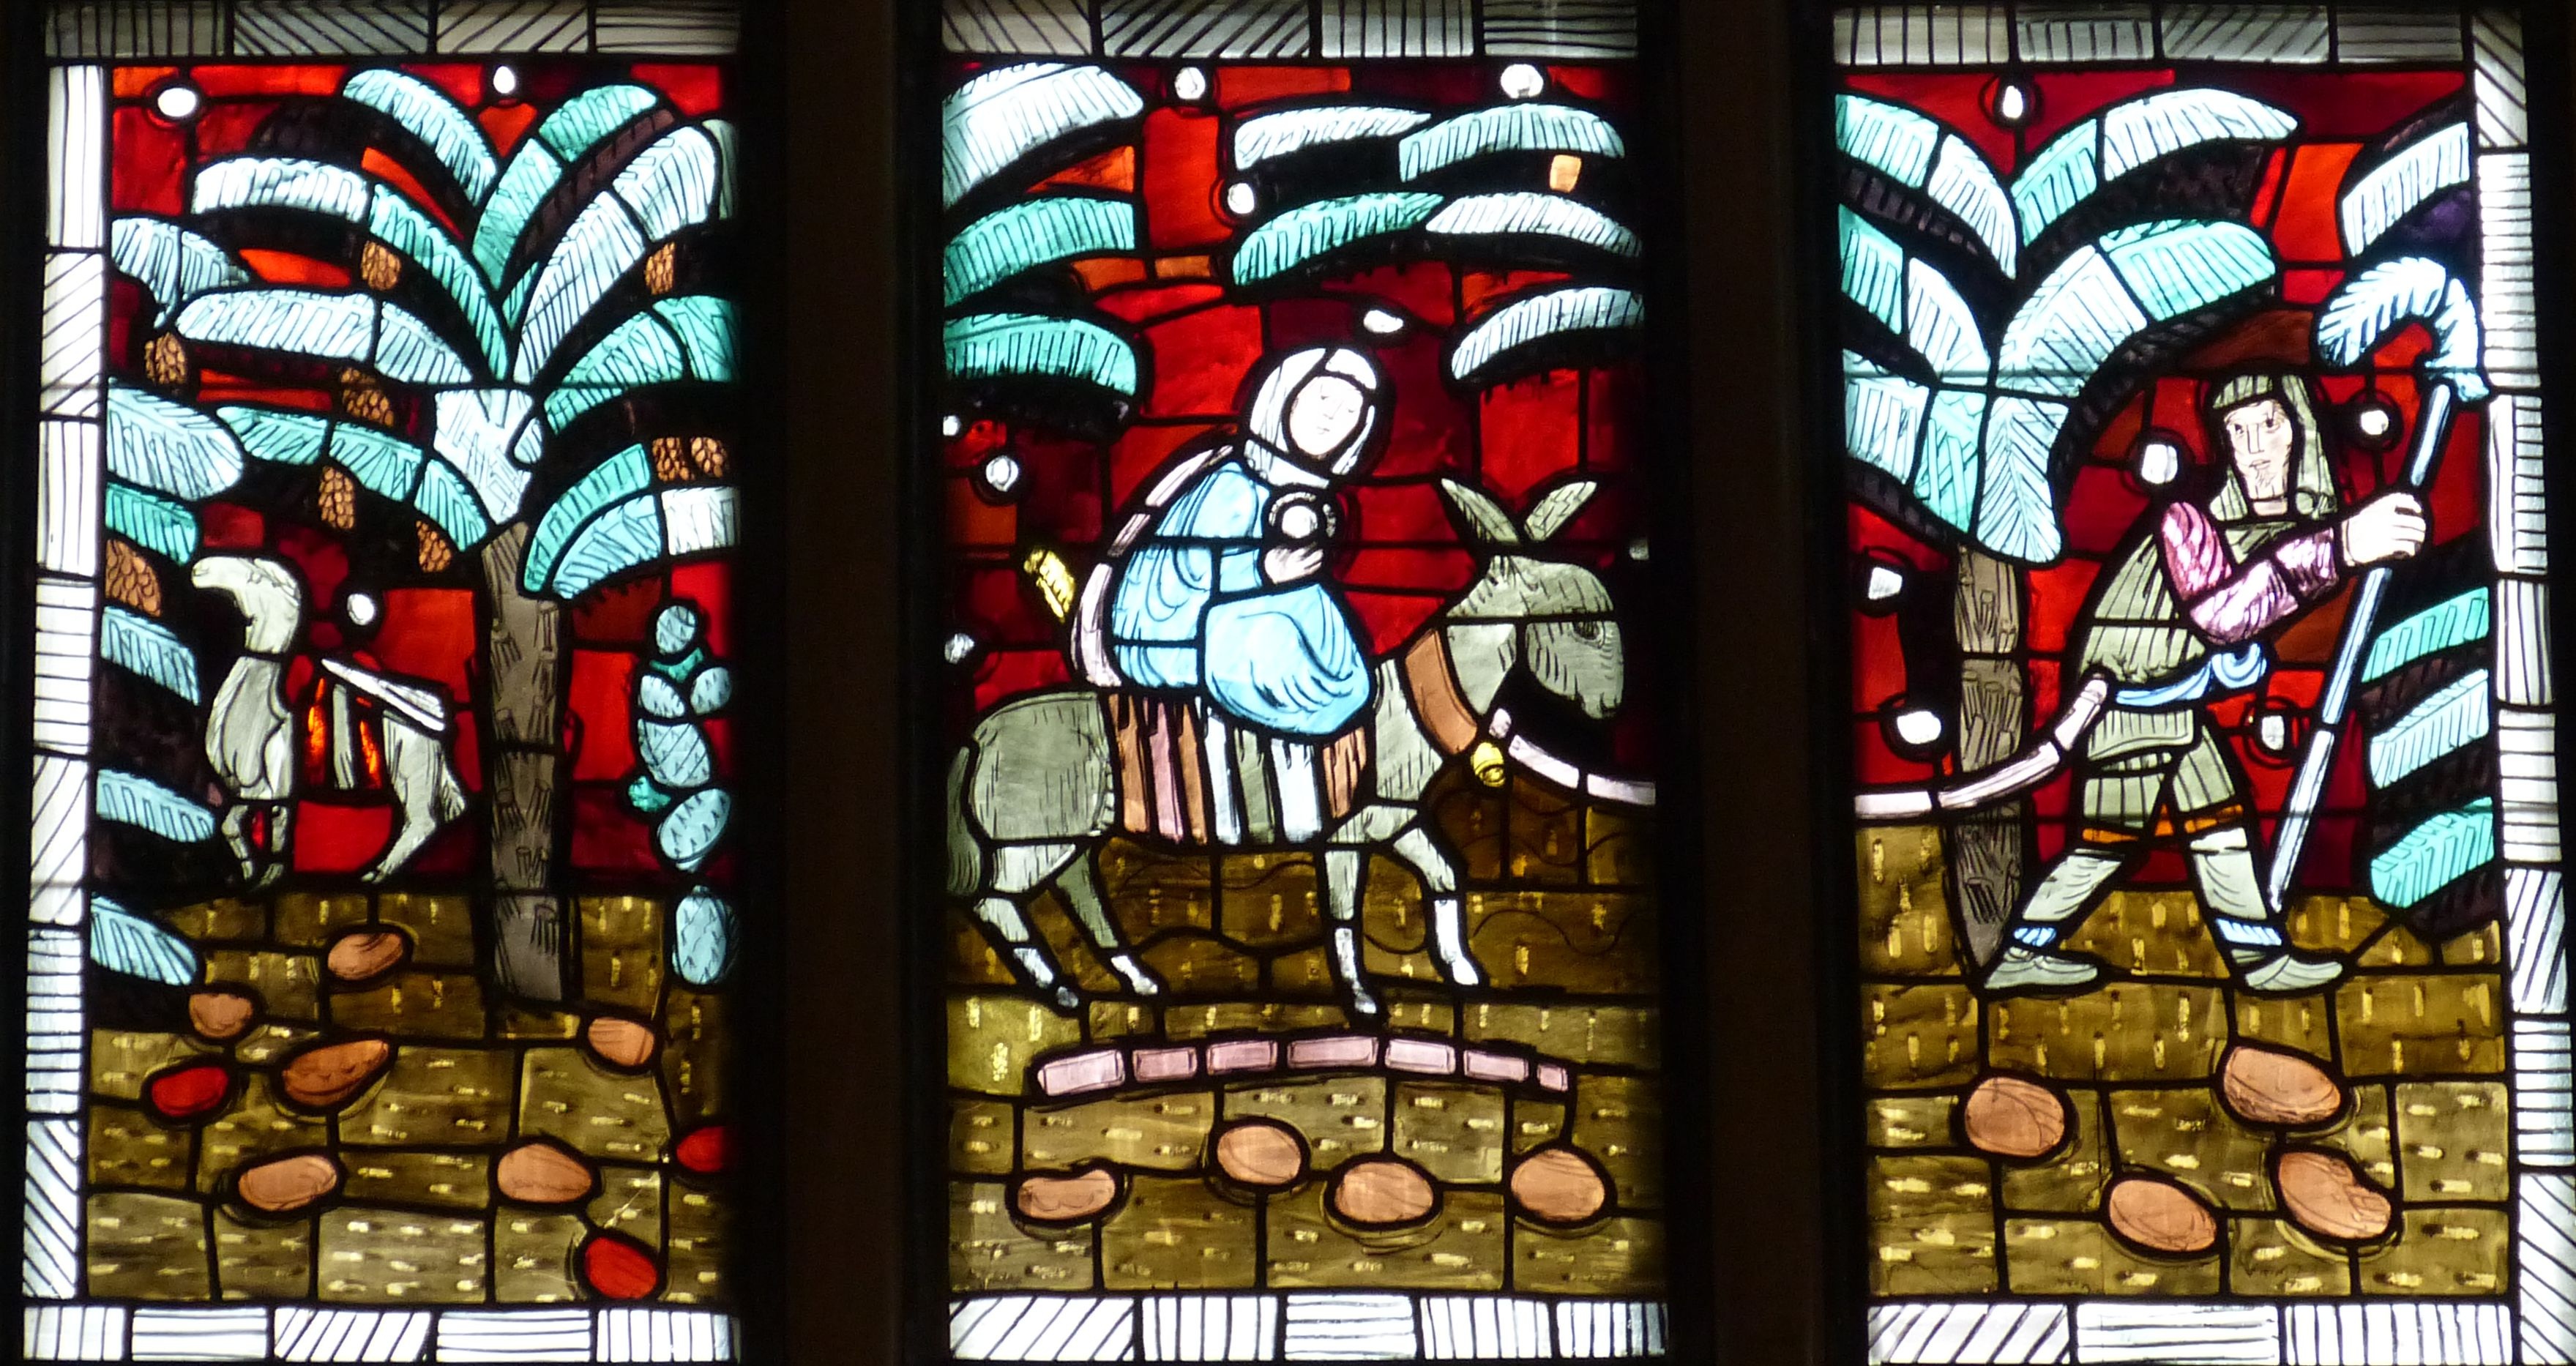
window, glass, escape, church, christmas, material, stained glass, donkey, christmas time, maria, jesus, image, refugee, historically, believe, stained glass window, church window, expulsion